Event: Nepal Earthquake
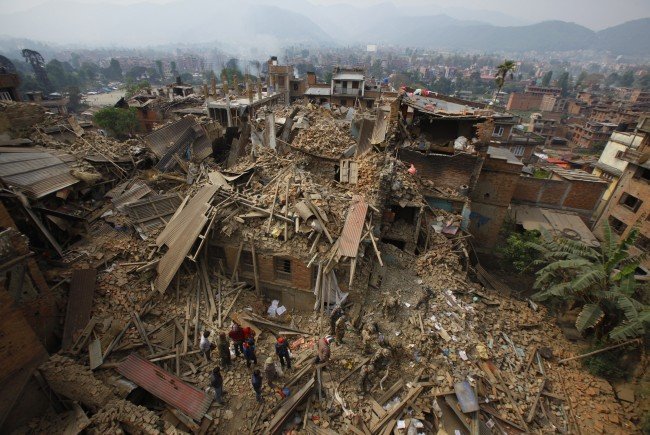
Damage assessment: damage